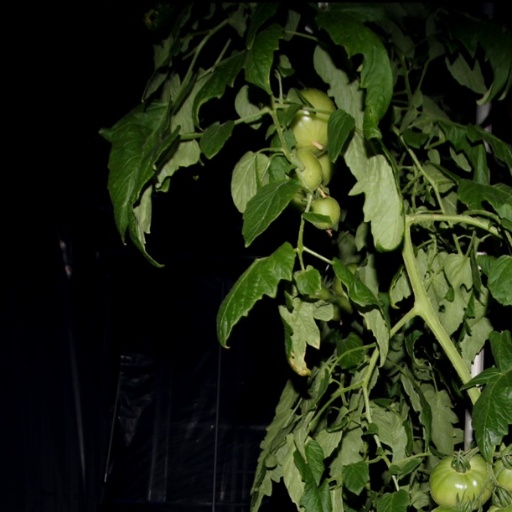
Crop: tomato